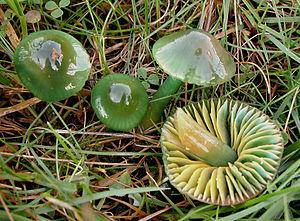
Les Hygrophoraceae constituent une famille de champignons basidiomycètes du Clade III Hygrophoroïde de l'ordre des Agaricales.
Chez les champignons basidiomycètes et ascomycètes, le chapeau, appelé aussi piléus, est la partie du sporophore qui renferme les organes de fructification. Il est composé de trois tissus : la cuticule, qui est une membrane de surface, l'hyménophore qui constitue la chair du champignon et l'hyménium qui produit les spores. Ce dernier peut être lisse, formé de plis, de lames, de tubes ou d'aiguillons.